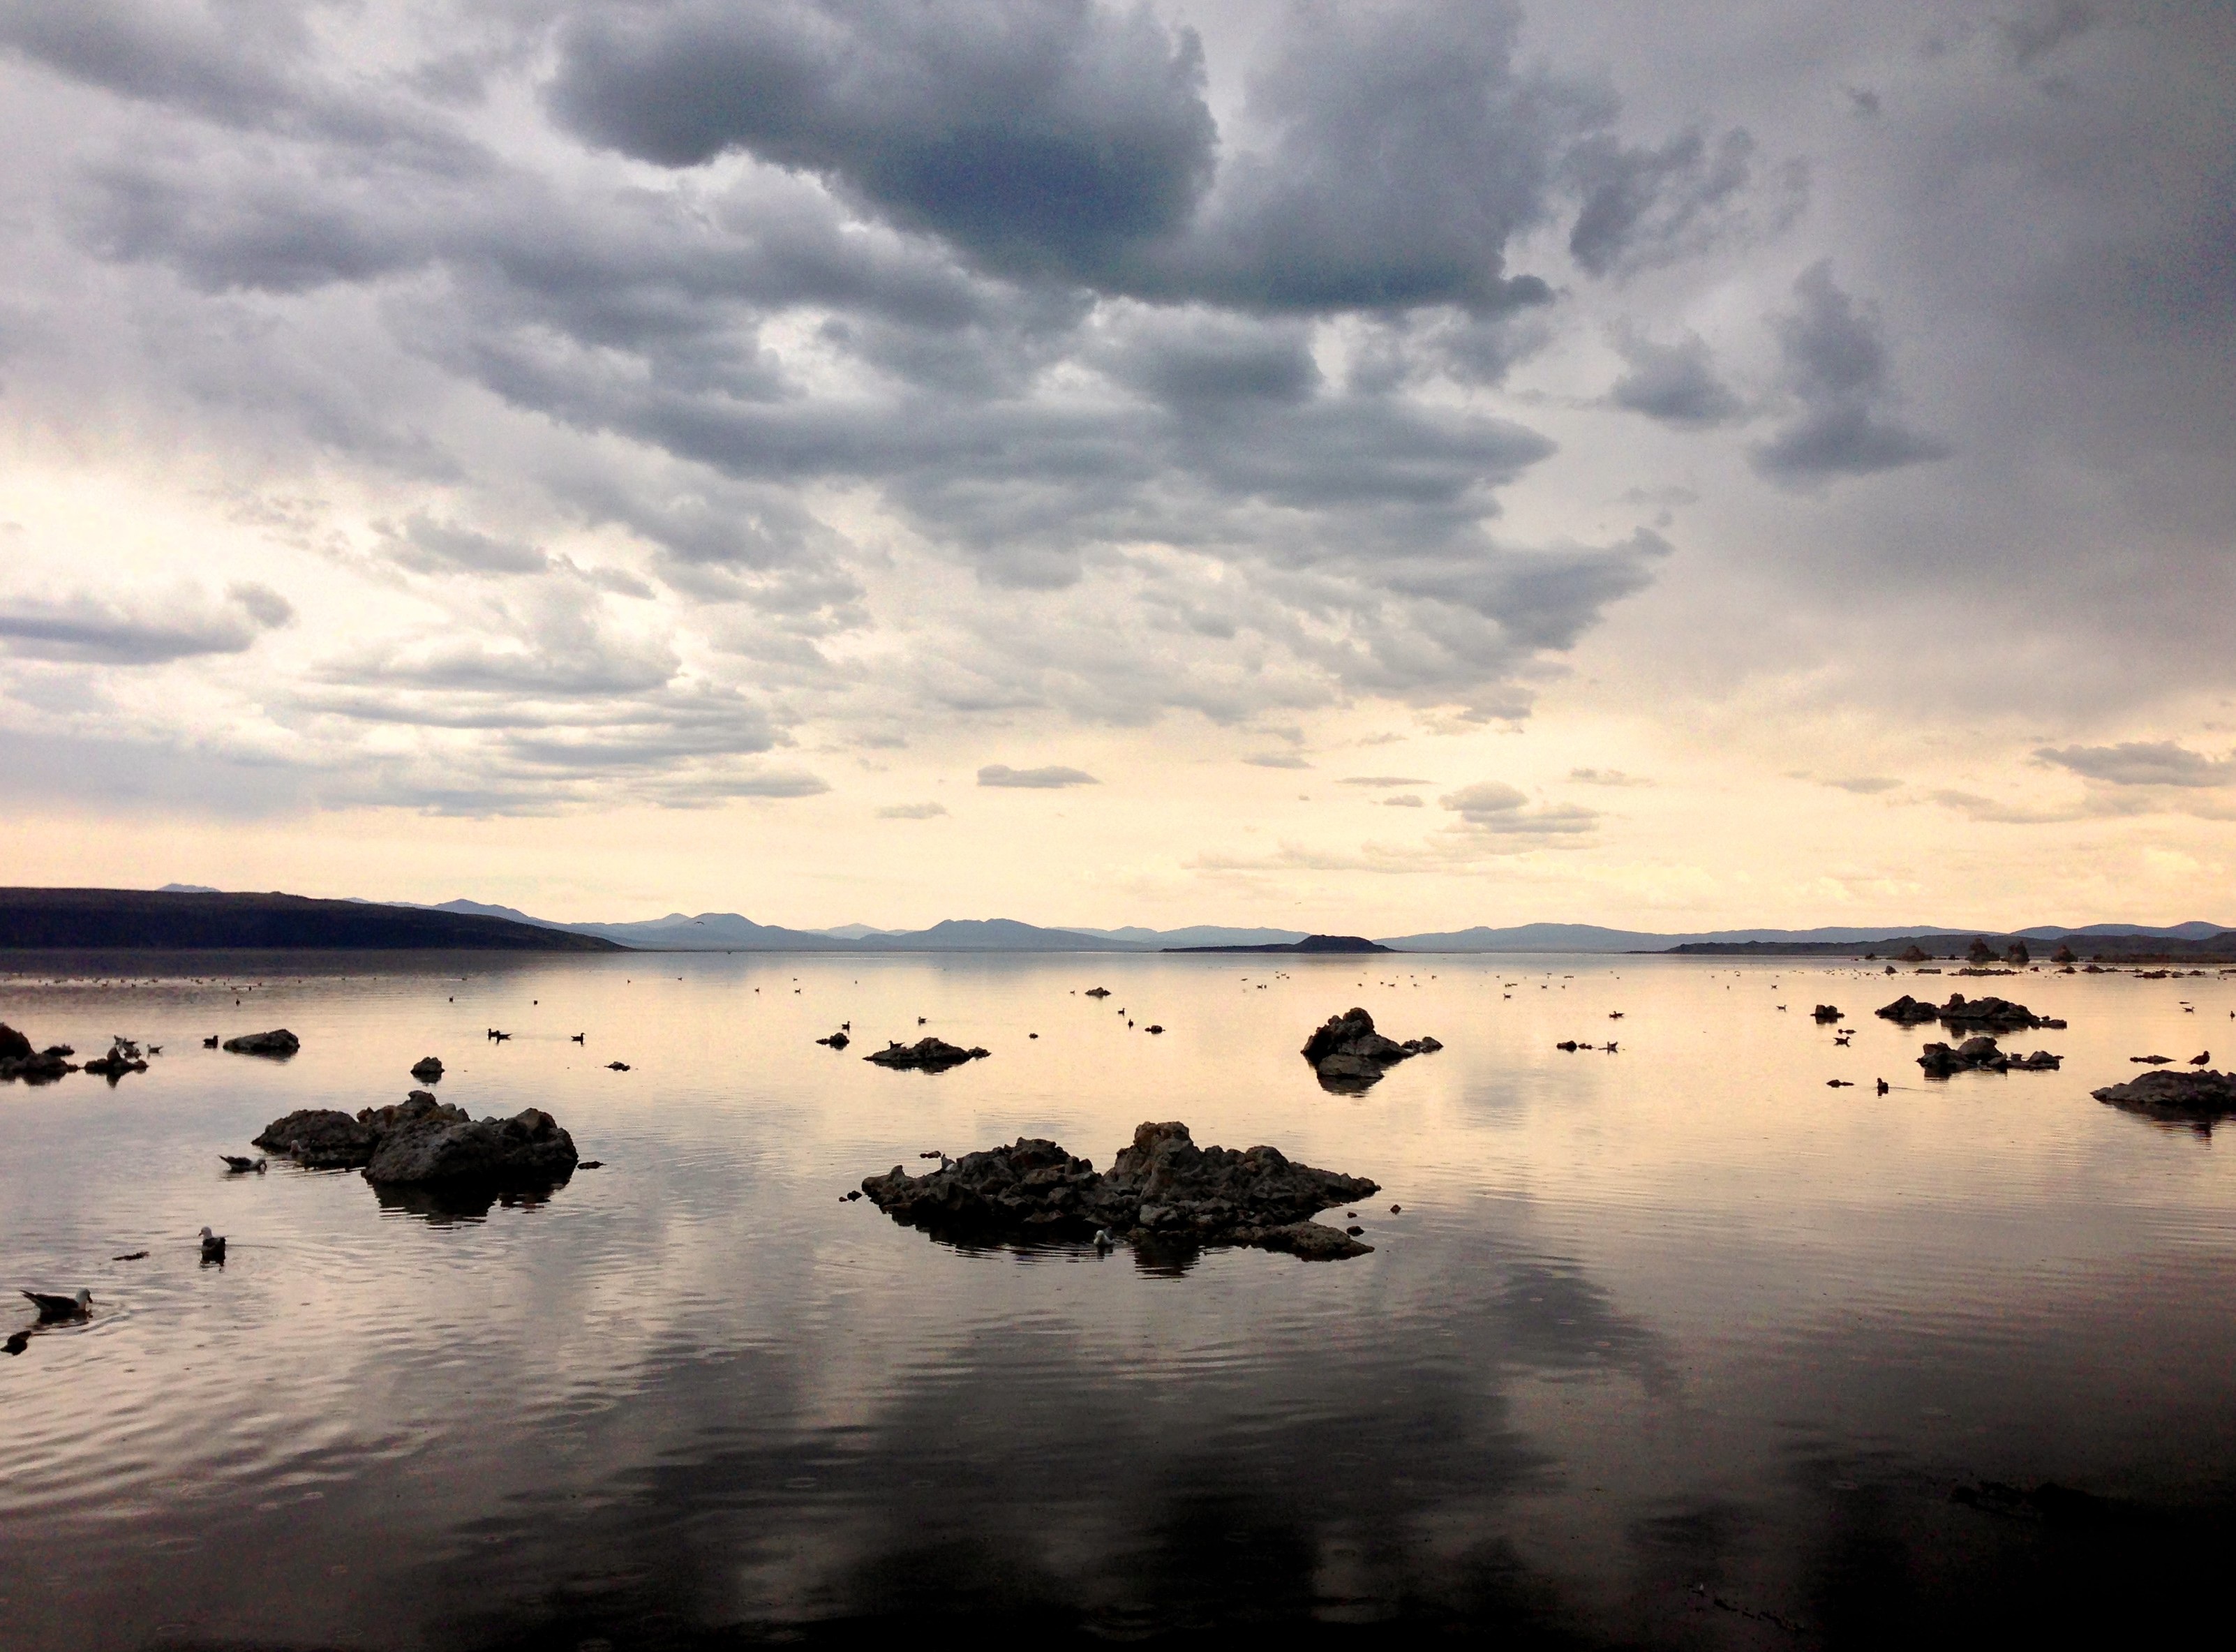
landscape, sea, coast, water, nature, ocean, horizon, wilderness, cloud, sky, sunrise, sunset, sunlight, morning, shore, lake, dawn, travel, dusk, panoramic, evening, reflection, tranquil, scenic, scenery, weather, calm, clouds, wetland, mountain lake, loch, mono lake, meteorological phenomenon, atmospheric phenomenon